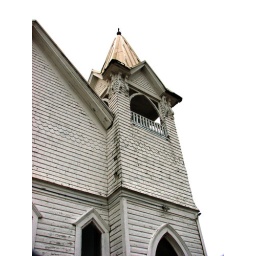
The bell tower of the All-Faith church built in 1908.